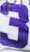
Number: 3